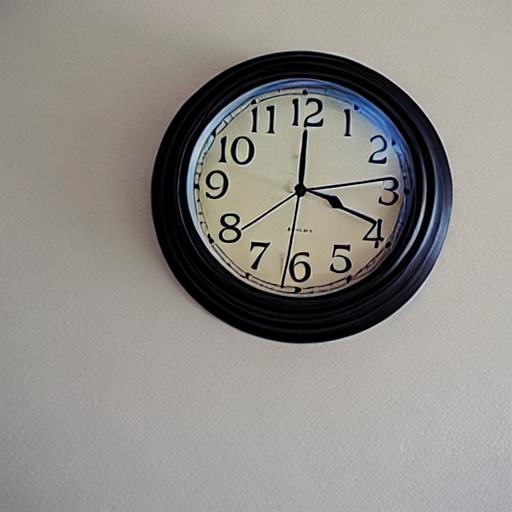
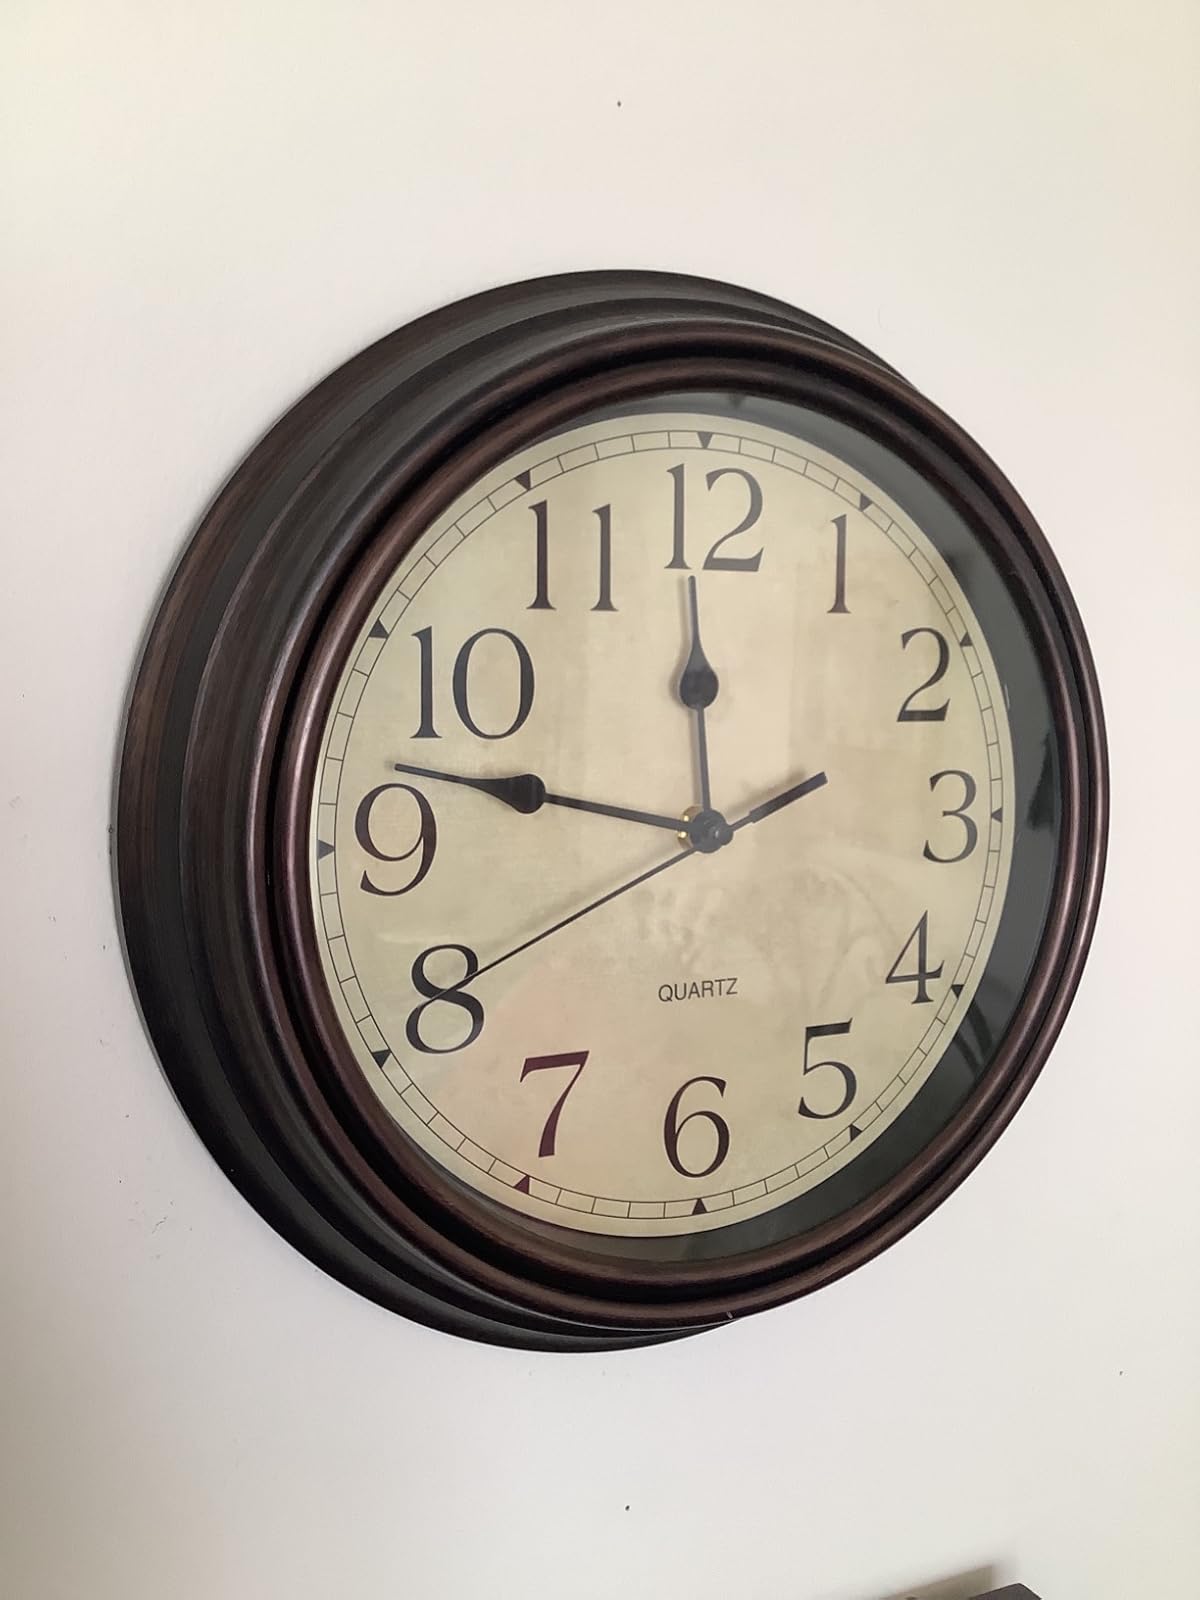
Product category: clock
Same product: no